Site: saxony
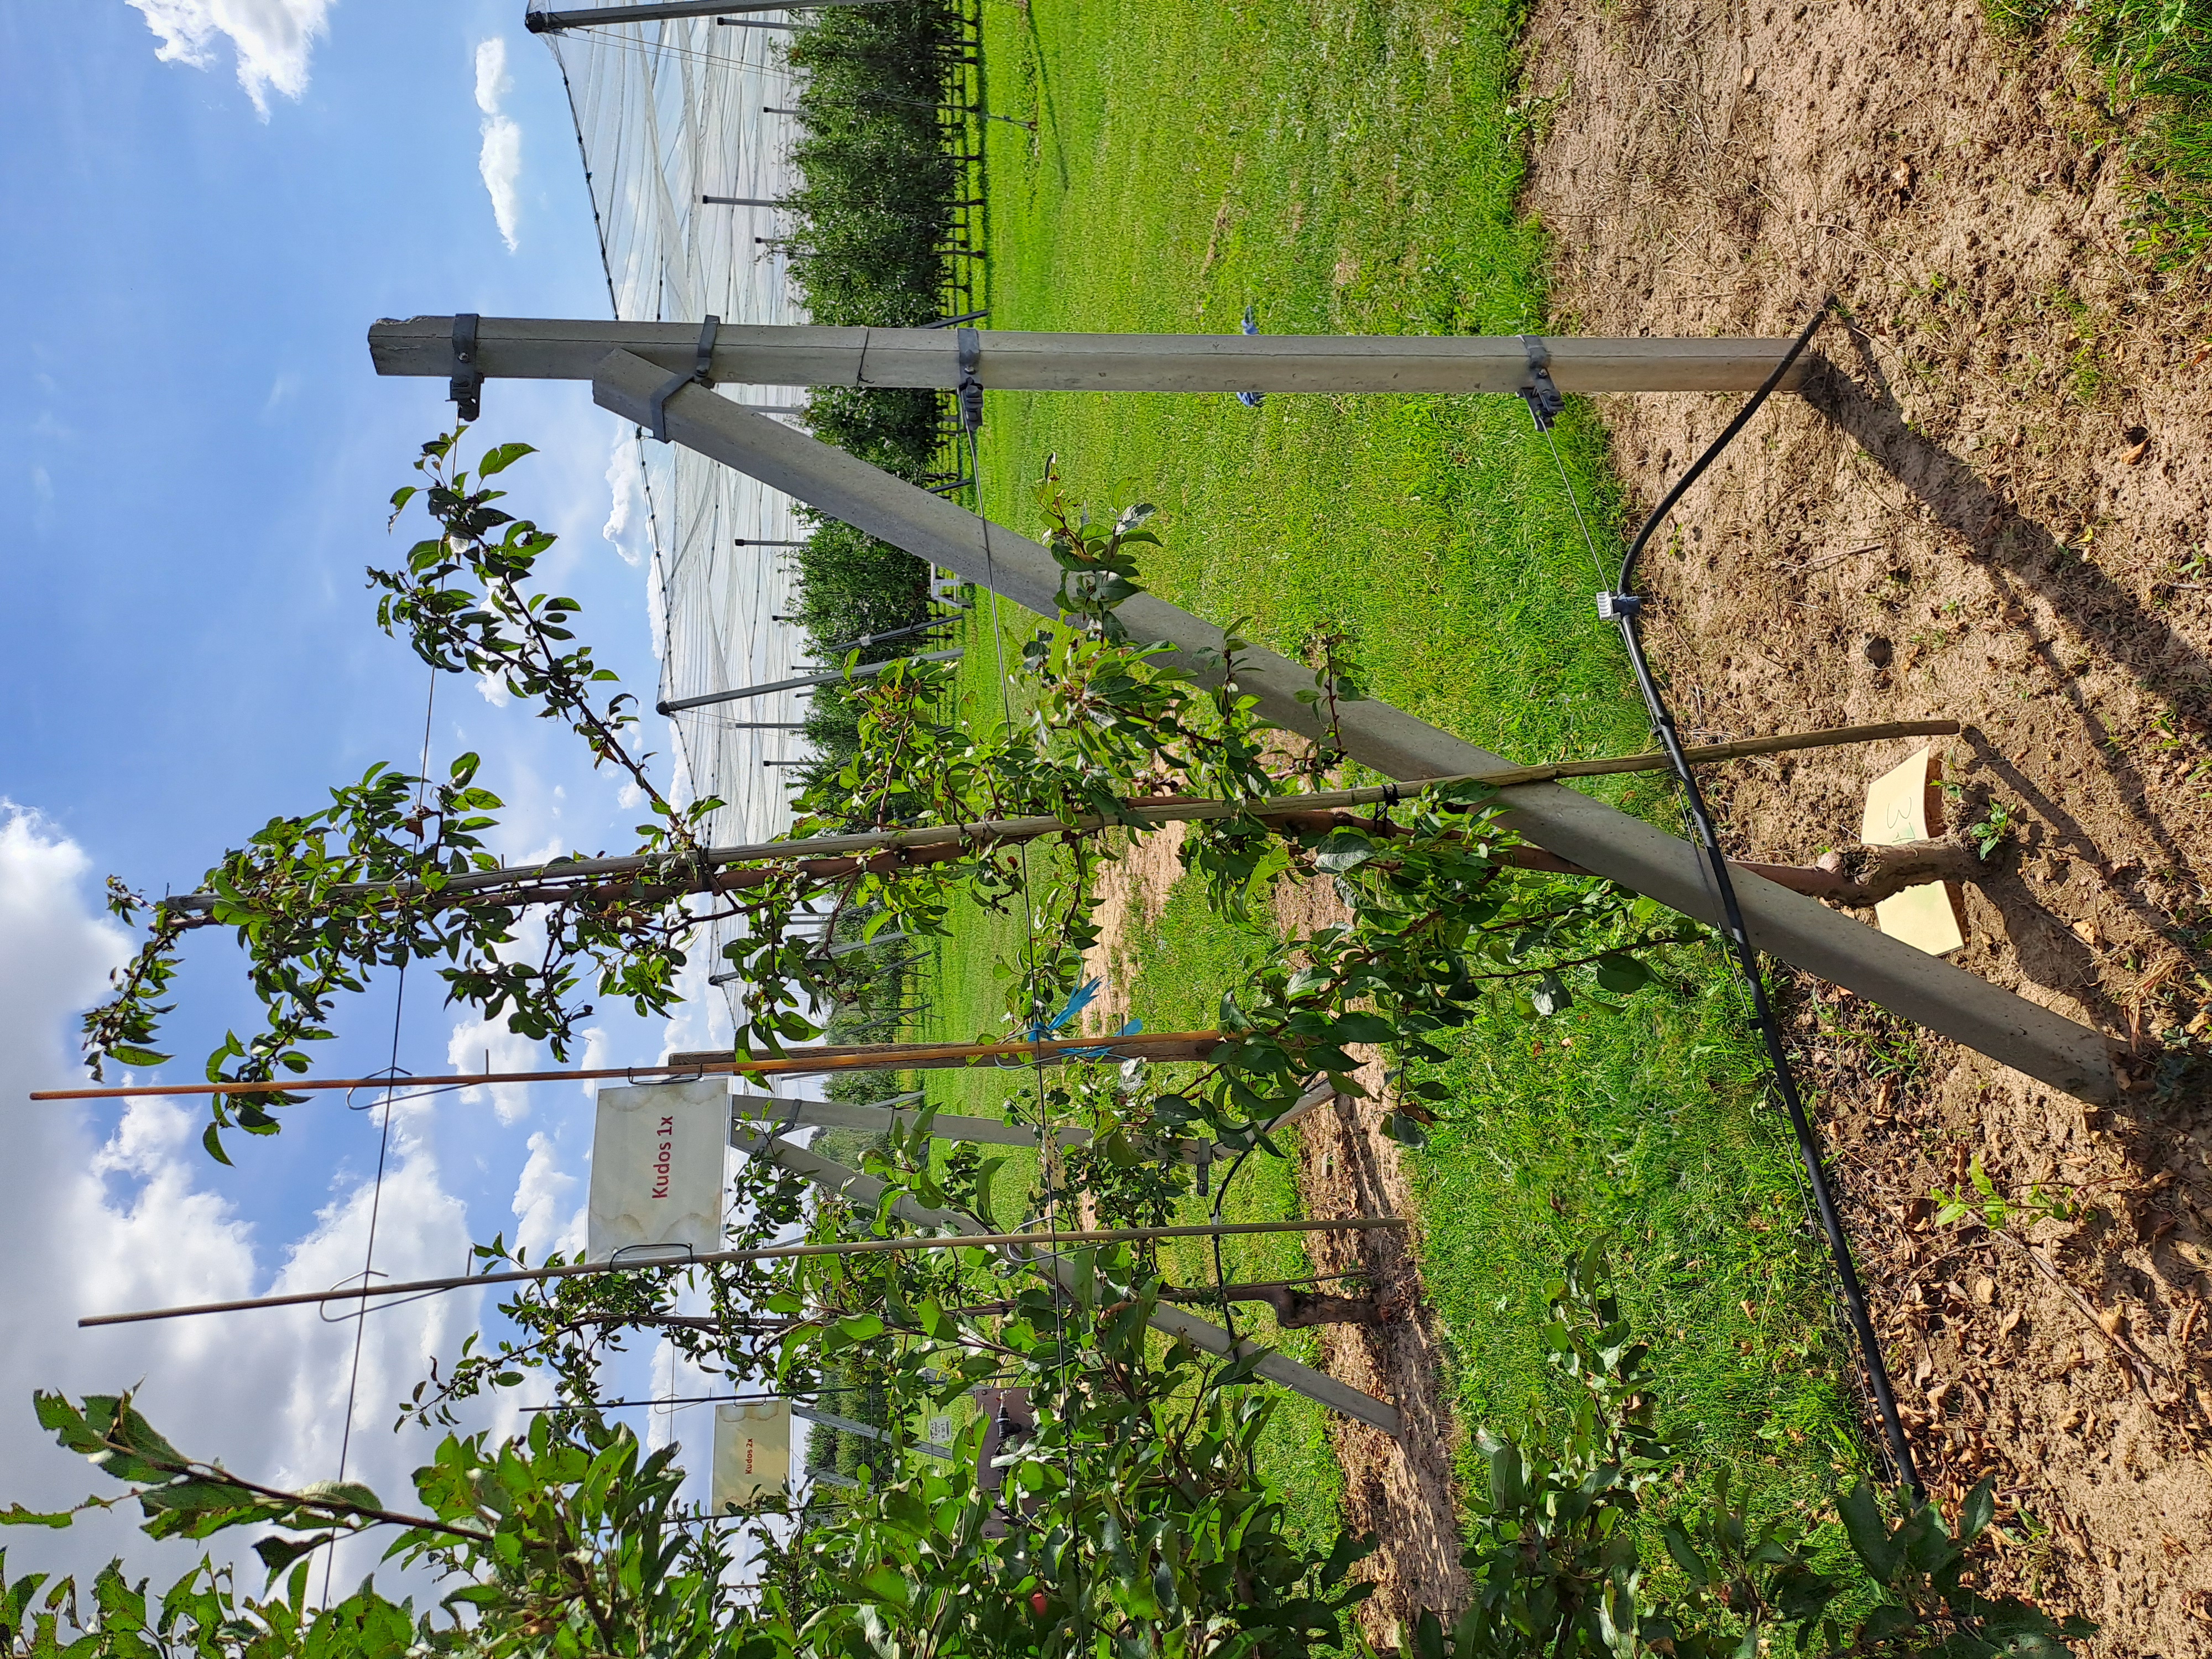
Growth stage (BBCH 85): Maturity of fruit and seed